Wrząca Pomorska railway station

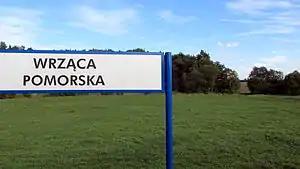

Wrząca Pomorska is a PKP railway station in Wrząca Pomorska (Pomeranian Voivodeship), Poland.